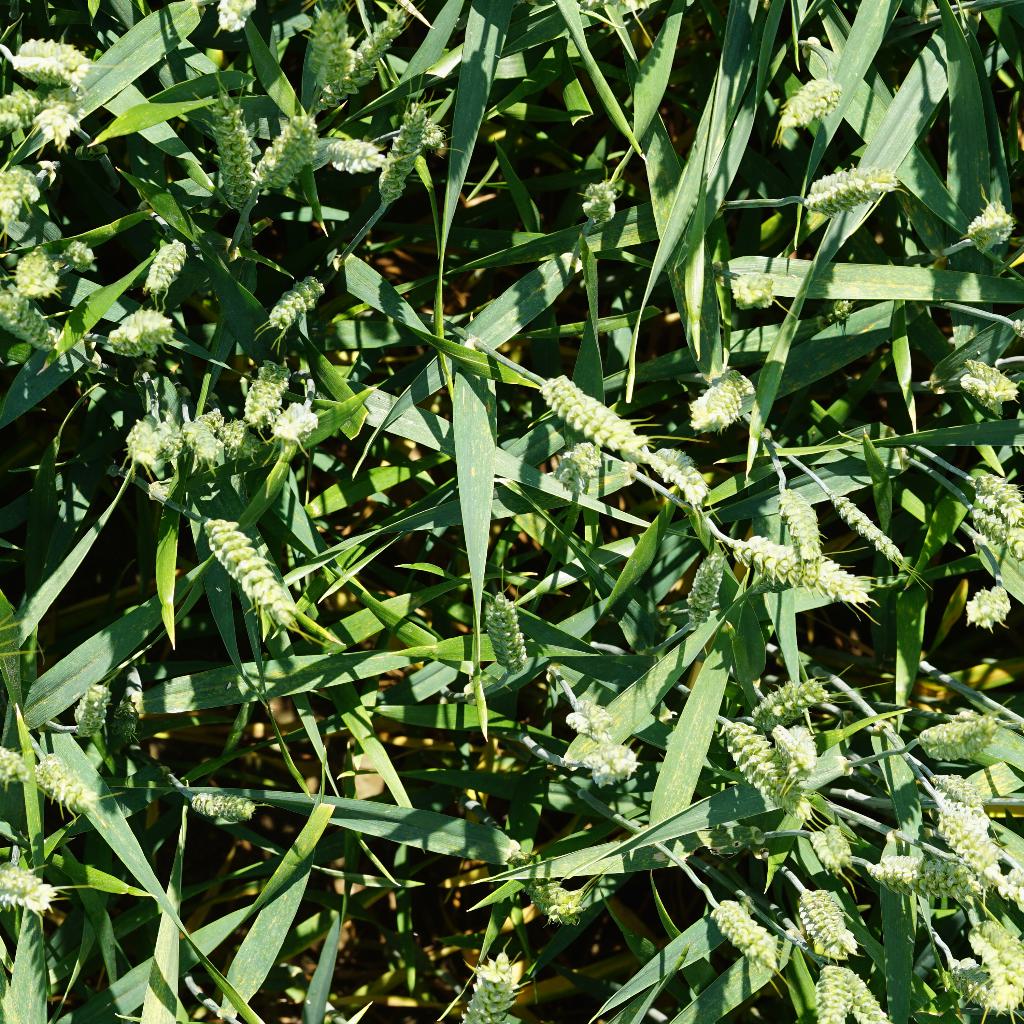
Country: France
Location: Gréoux
Wheat development stage: Filling